Executive magistrates of the Roman Republic

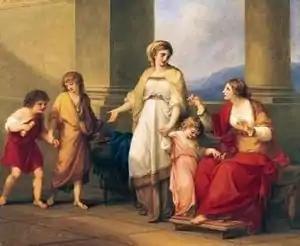
Cornelia, mother of the future Gracchi tribunes, pointing to her children as her treasures

Since the tribunes were considered to be the embodiment of the plebeians, they were sacrosanct. Their sacrosanctity was enforced by a pledge, taken by the plebeians, to kill any person who harmed or interfered with a tribune during his term of office. All of the powers of the tribune derived from their sacrosanctity. One obvious consequence of this sacrosanctity was the fact that it was considered a capital offense to harm a tribune, to disregard his veto, or to interfere with a tribune. The sacrosanctity of a tribune (and thus all of his legal powers) were only in effect so long as that tribune was within the city of Rome. If the tribune was abroad, the plebeians in Rome could not enforce their oath to kill any individual who harmed or interfered with the tribune. Since tribunes were technically not magistrates, they had no magisterial powers ("major powers" or "maior potestas"), and thus could not rely on such powers to veto. Instead, they relied on the sacrosanctity of their person to obstruct. If a magistrate, an assembly or the senate did not comply with the orders of a tribune, the tribune could 'interpose the sacrosanctity of his person' ("intercessio") to physically stop that particular action. Any resistance against the tribune was tantamount to a violation of his sacrosanctity, and thus was considered a capital offense. Their lack of magisterial powers made them independent of all other magistrates, which also meant that no magistrate could veto a tribune.